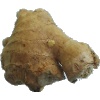
Label: ginger_root